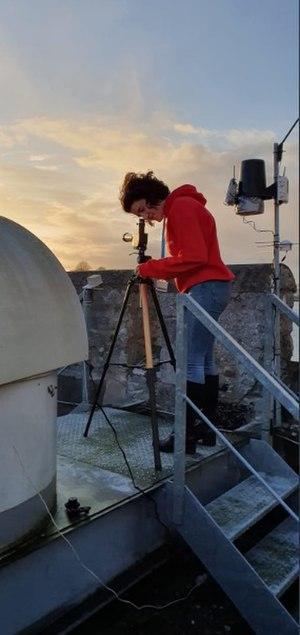
Mercure est la planète la plus proche du Soleil et la moins massive du Système solaire. Son éloignement au Soleil est compris entre 0,31 et 0,47 unité astronomique, ce qui correspond à une excentricité orbitale de 0,2 — plus de douze fois supérieure à celle de la Terre, et de loin la plus élevée pour une planète du Système solaire. Elle est visible à l'œil nu depuis la Terre avec un diamètre apparent de 4,5 à 13 secondes d'arc, et une magnitude apparente de 5,7 à −2,3 ; son observation est toutefois rendue difficile par son élongation toujours inférieure à 28,3° qui la noie le plus souvent dans l'éclat du soleil. En pratique, cette proximité avec le soleil implique qu'elle ne peut être vue que près de l'horizon occidental après le coucher du soleil ou près de l'horizon oriental avant le lever du soleil, en général au crépuscule.